Qazi Zafar Hussain

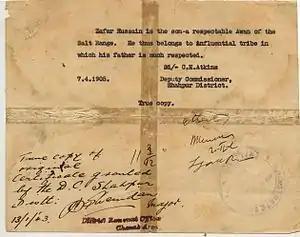
A certificate issued by Deputy Commissioner C.H. Atkins of District Shahpur to Zafar Hussain

When, in May 1936, Sir Muhammad Iqbal appealed to the Muslims of Punjab to support Muslim League, he started thinking about the support of Muslim League, and when in 1937 Sikander-Jinnah pact was signed he started supporting Muslim League.